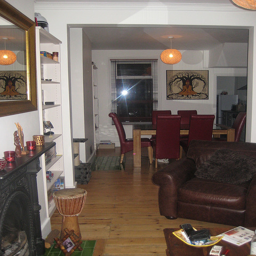
A living room and a dining room with wooden floor and white walls.
a living room with a fireplace and a big brown chair
A living area that includes a couch, fireplace and dining table.
The small room has a lot of furnishings in it.
A living room and dining area with hard wood floors.